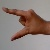
The image shows a hand gesture representing the letter 'Z' in Indian Sign Language.